Renato Tapia

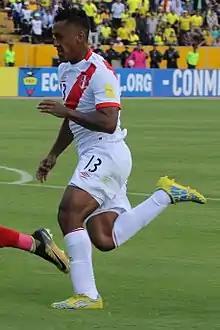
Tapia with Peru in 2017

Renato Fabrizio Tapia Cortijo (born 28 July 1995) is a Peruvian professional footballer who plays as a defensive midfielder or centre-back for Al Wasl and the Peru national team.